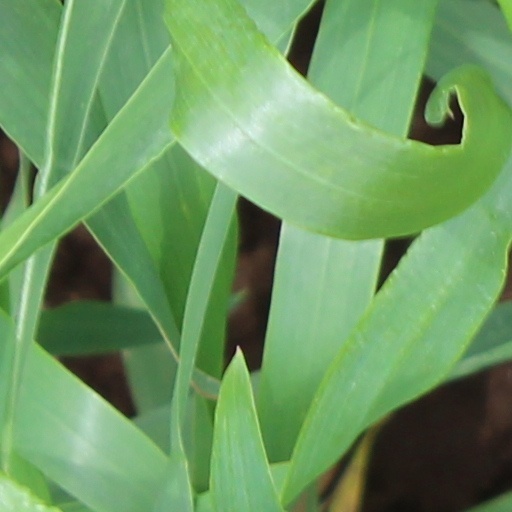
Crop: wheat